London

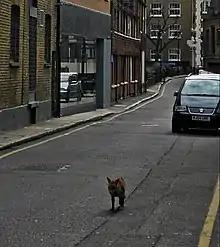
A fox on Ayres Street, Southwark, South London

London's buildings are too diverse to be characterised by any particular architectural style, partly because of their varying ages. Many grand houses and public buildings, such as the National Gallery, are constructed from Portland stone. Some areas of the city, particularly those just west of the centre, are characterised by white stucco or whitewashed buildings. Few structures in central London pre-date the Great Fire of 1666, these being a few trace Roman remains, the Tower of London and a few scattered Tudor survivors in the city. Further out is, for example, the Tudor-period Hampton Court Palace.